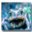
Label: frog